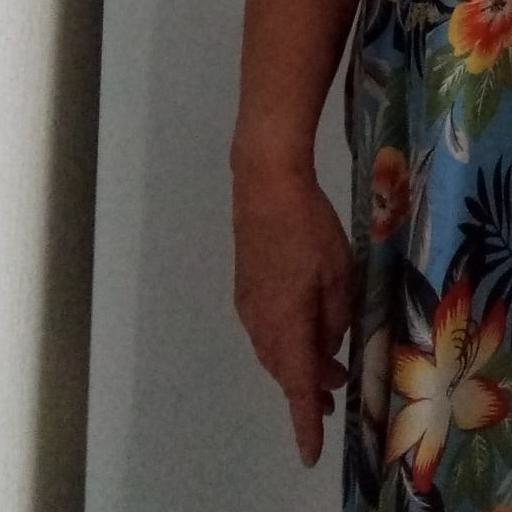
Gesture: no_gesture